Bayfront MRT station

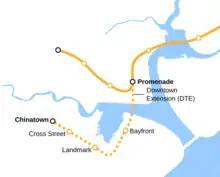
The original Downtown Extension (DTE) from Promenade to Chinatown

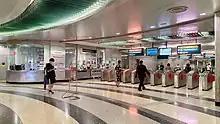
Faregates at the concourse level

On 14 June 2005, the Land Transport Authority (LTA) announced that Bayfront station would be part of the Downtown Extension (DTE) from Milennia station (now Promenade) to Chinatown. The station would serve the upcoming integrated resort, now known as Marina Bay Sands. Initially planned to be a branch of the Circle line (CCL), the DTE was revised to be the first stage of the Downtown line (DTL) in 2007. The station would also be an interchange station with the CCL branch to Marina Bay station.